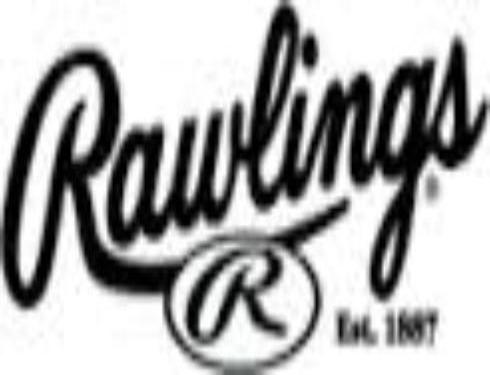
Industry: Sports